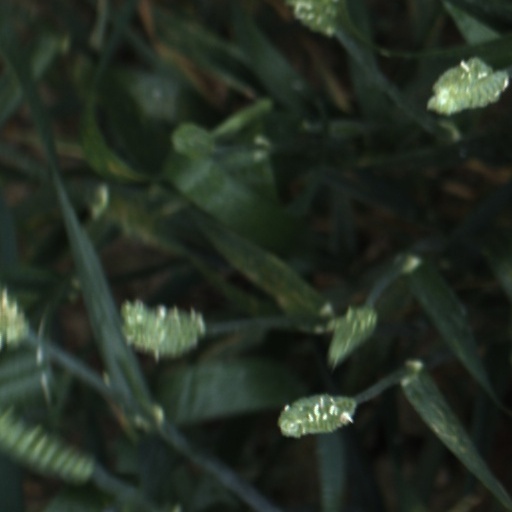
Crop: wheat